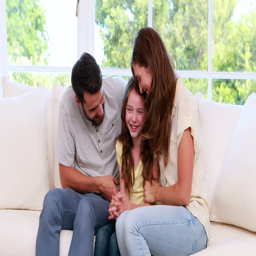
happy family with daughter on the sofa at home